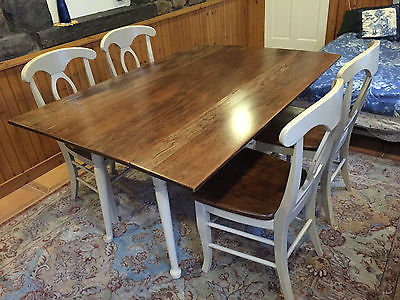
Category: table